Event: Nepal Earthquake
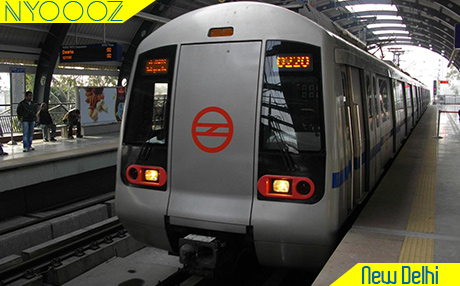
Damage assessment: no_damage